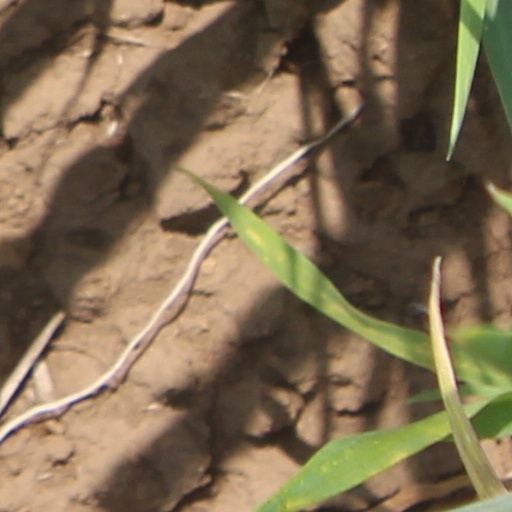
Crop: wheat